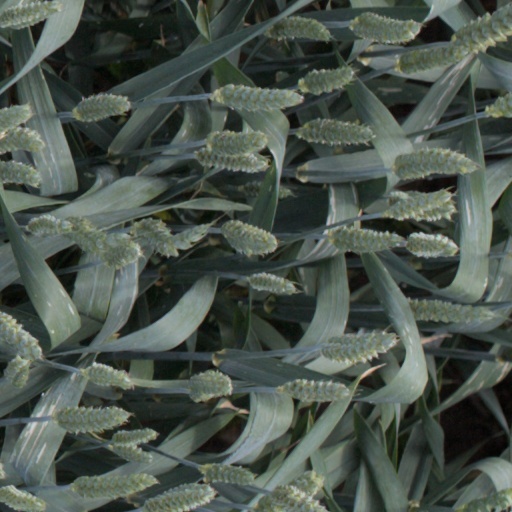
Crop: wheat